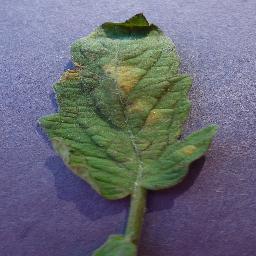
Label: Tomato___Leaf_Mold